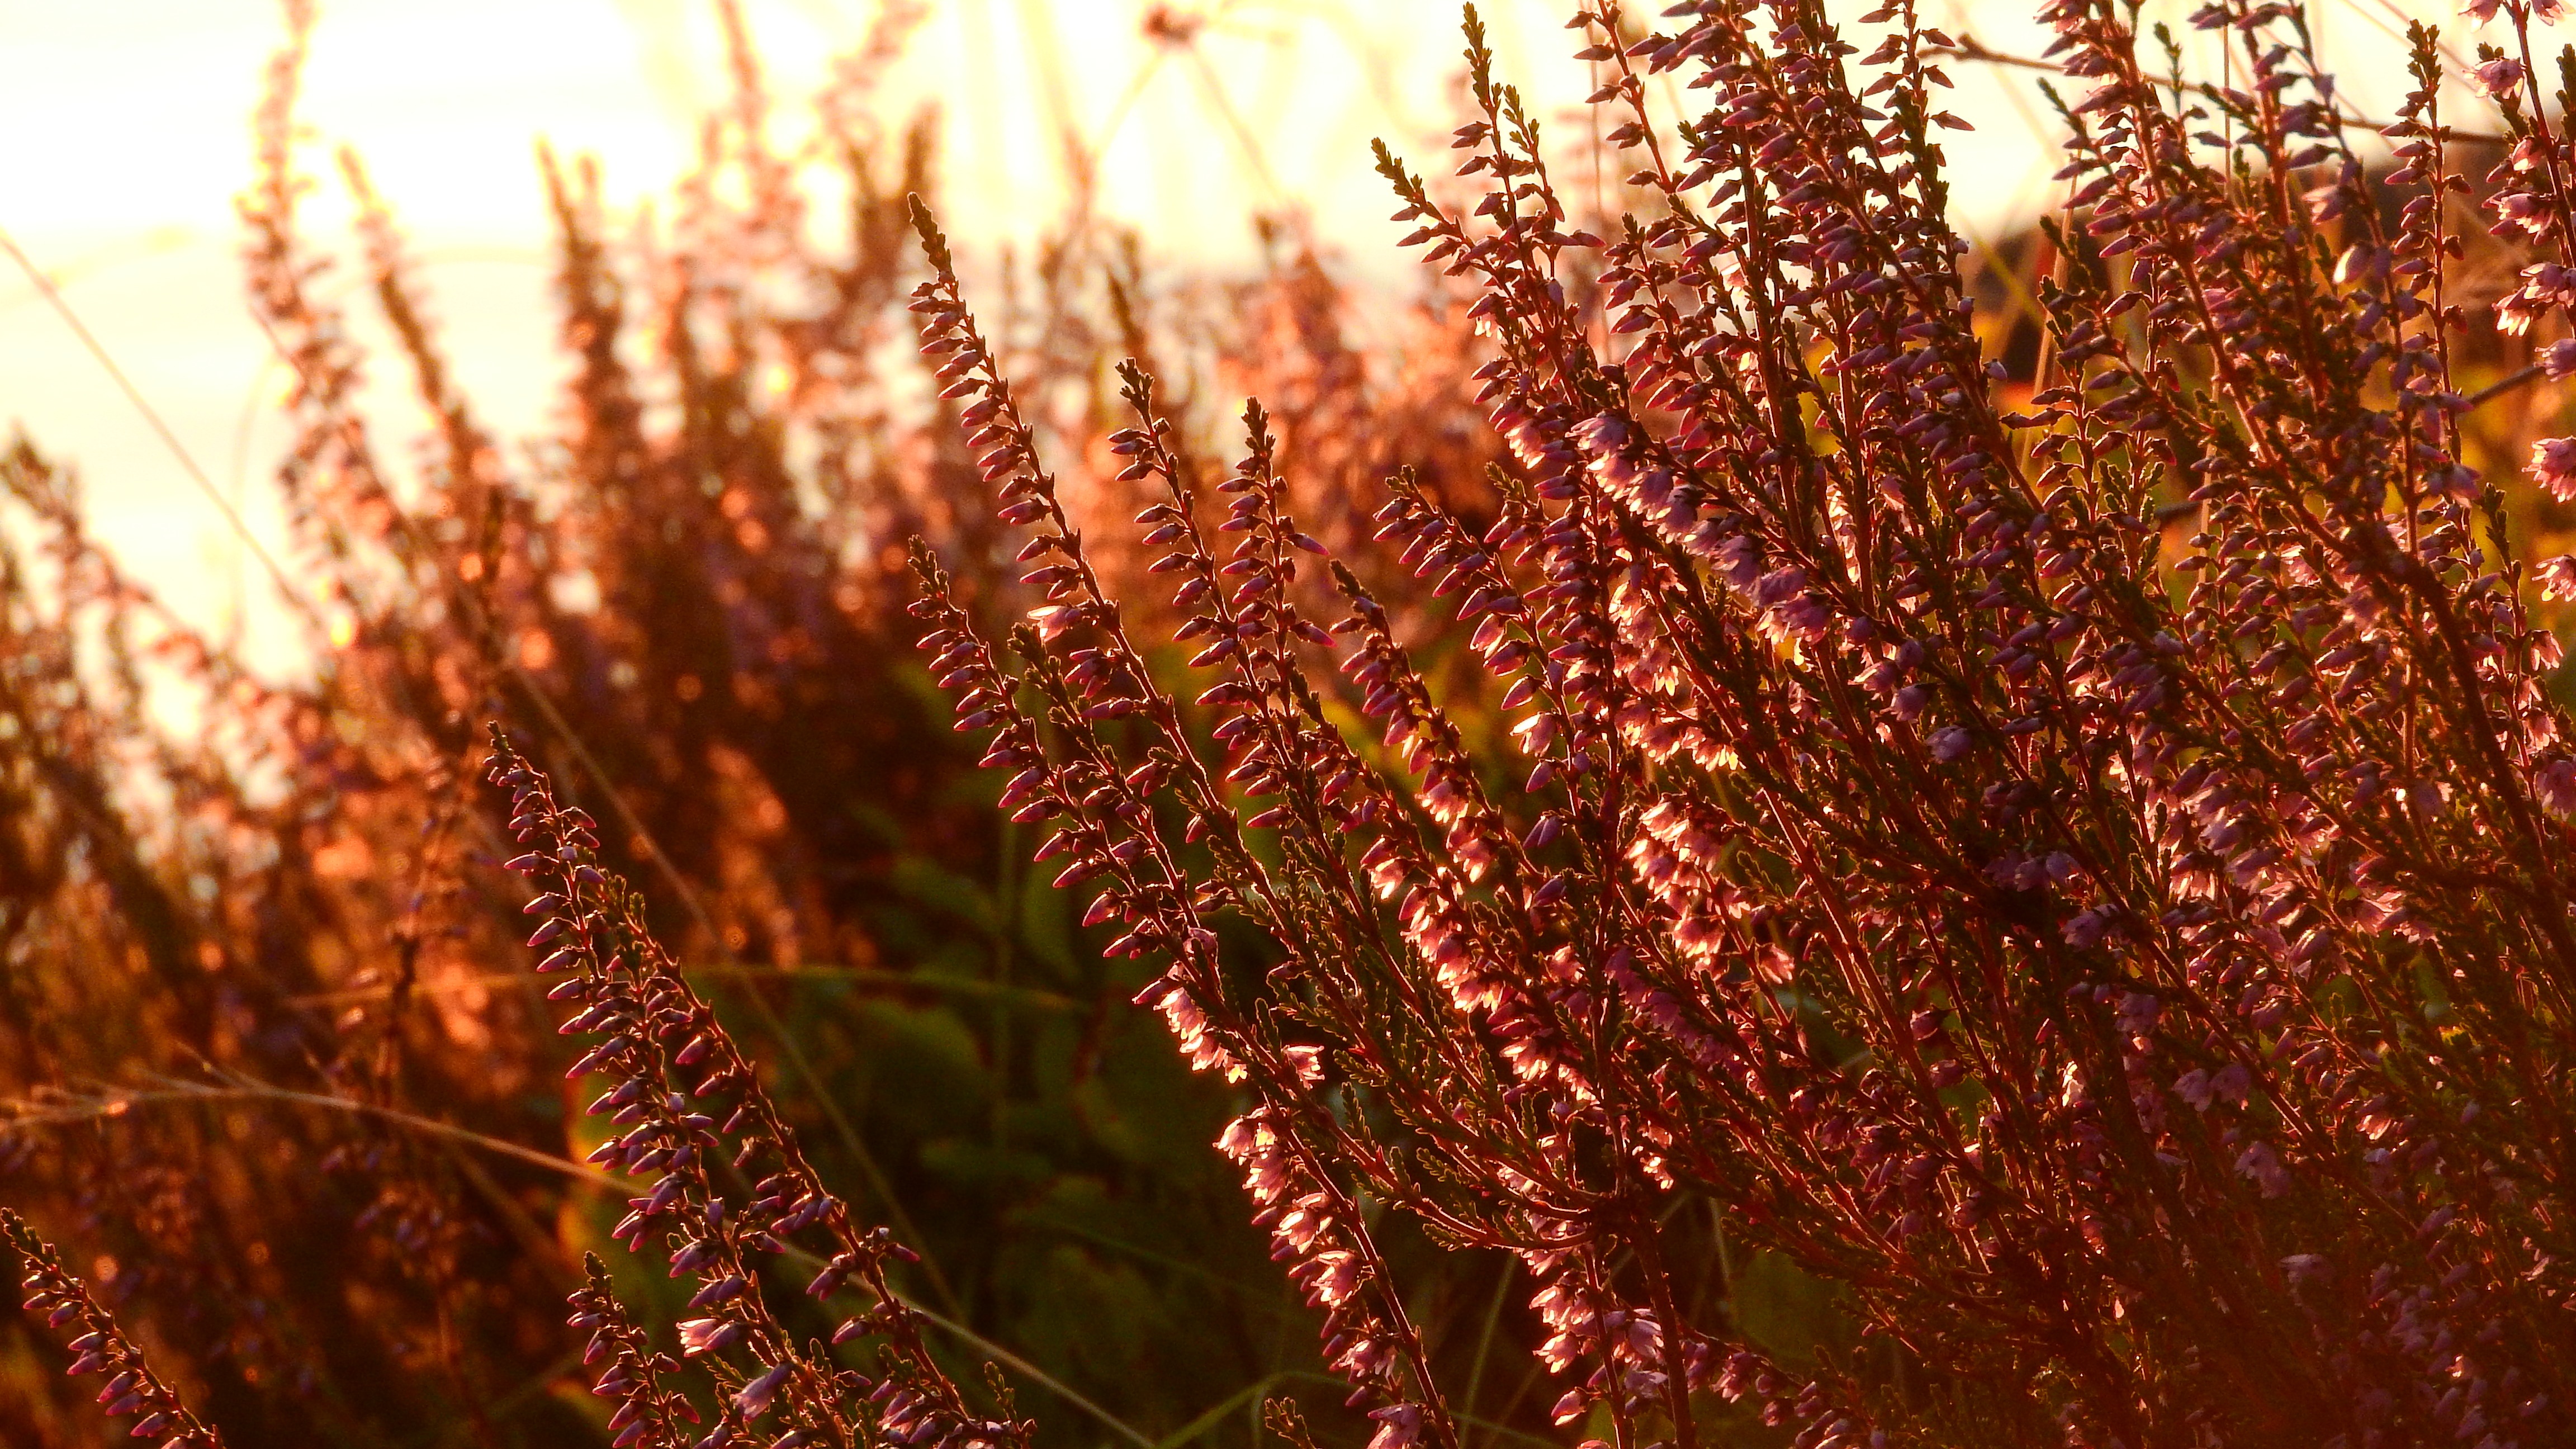
nature, grass, plant, field, sunlight, leaf, flower, food, crop, autumn, soil, agriculture, heather, macro photography, ericaceae, flowering plant, grass family, land plant